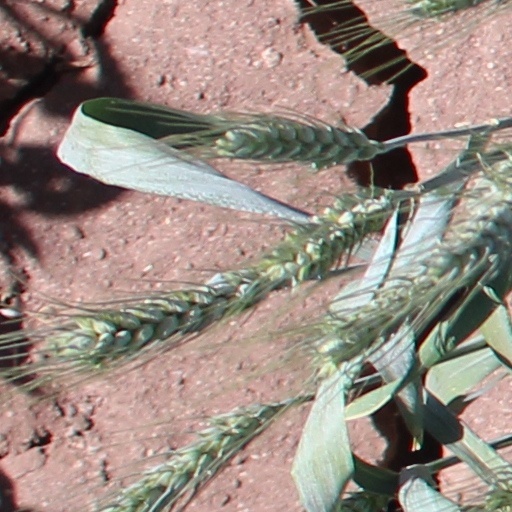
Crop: wheat